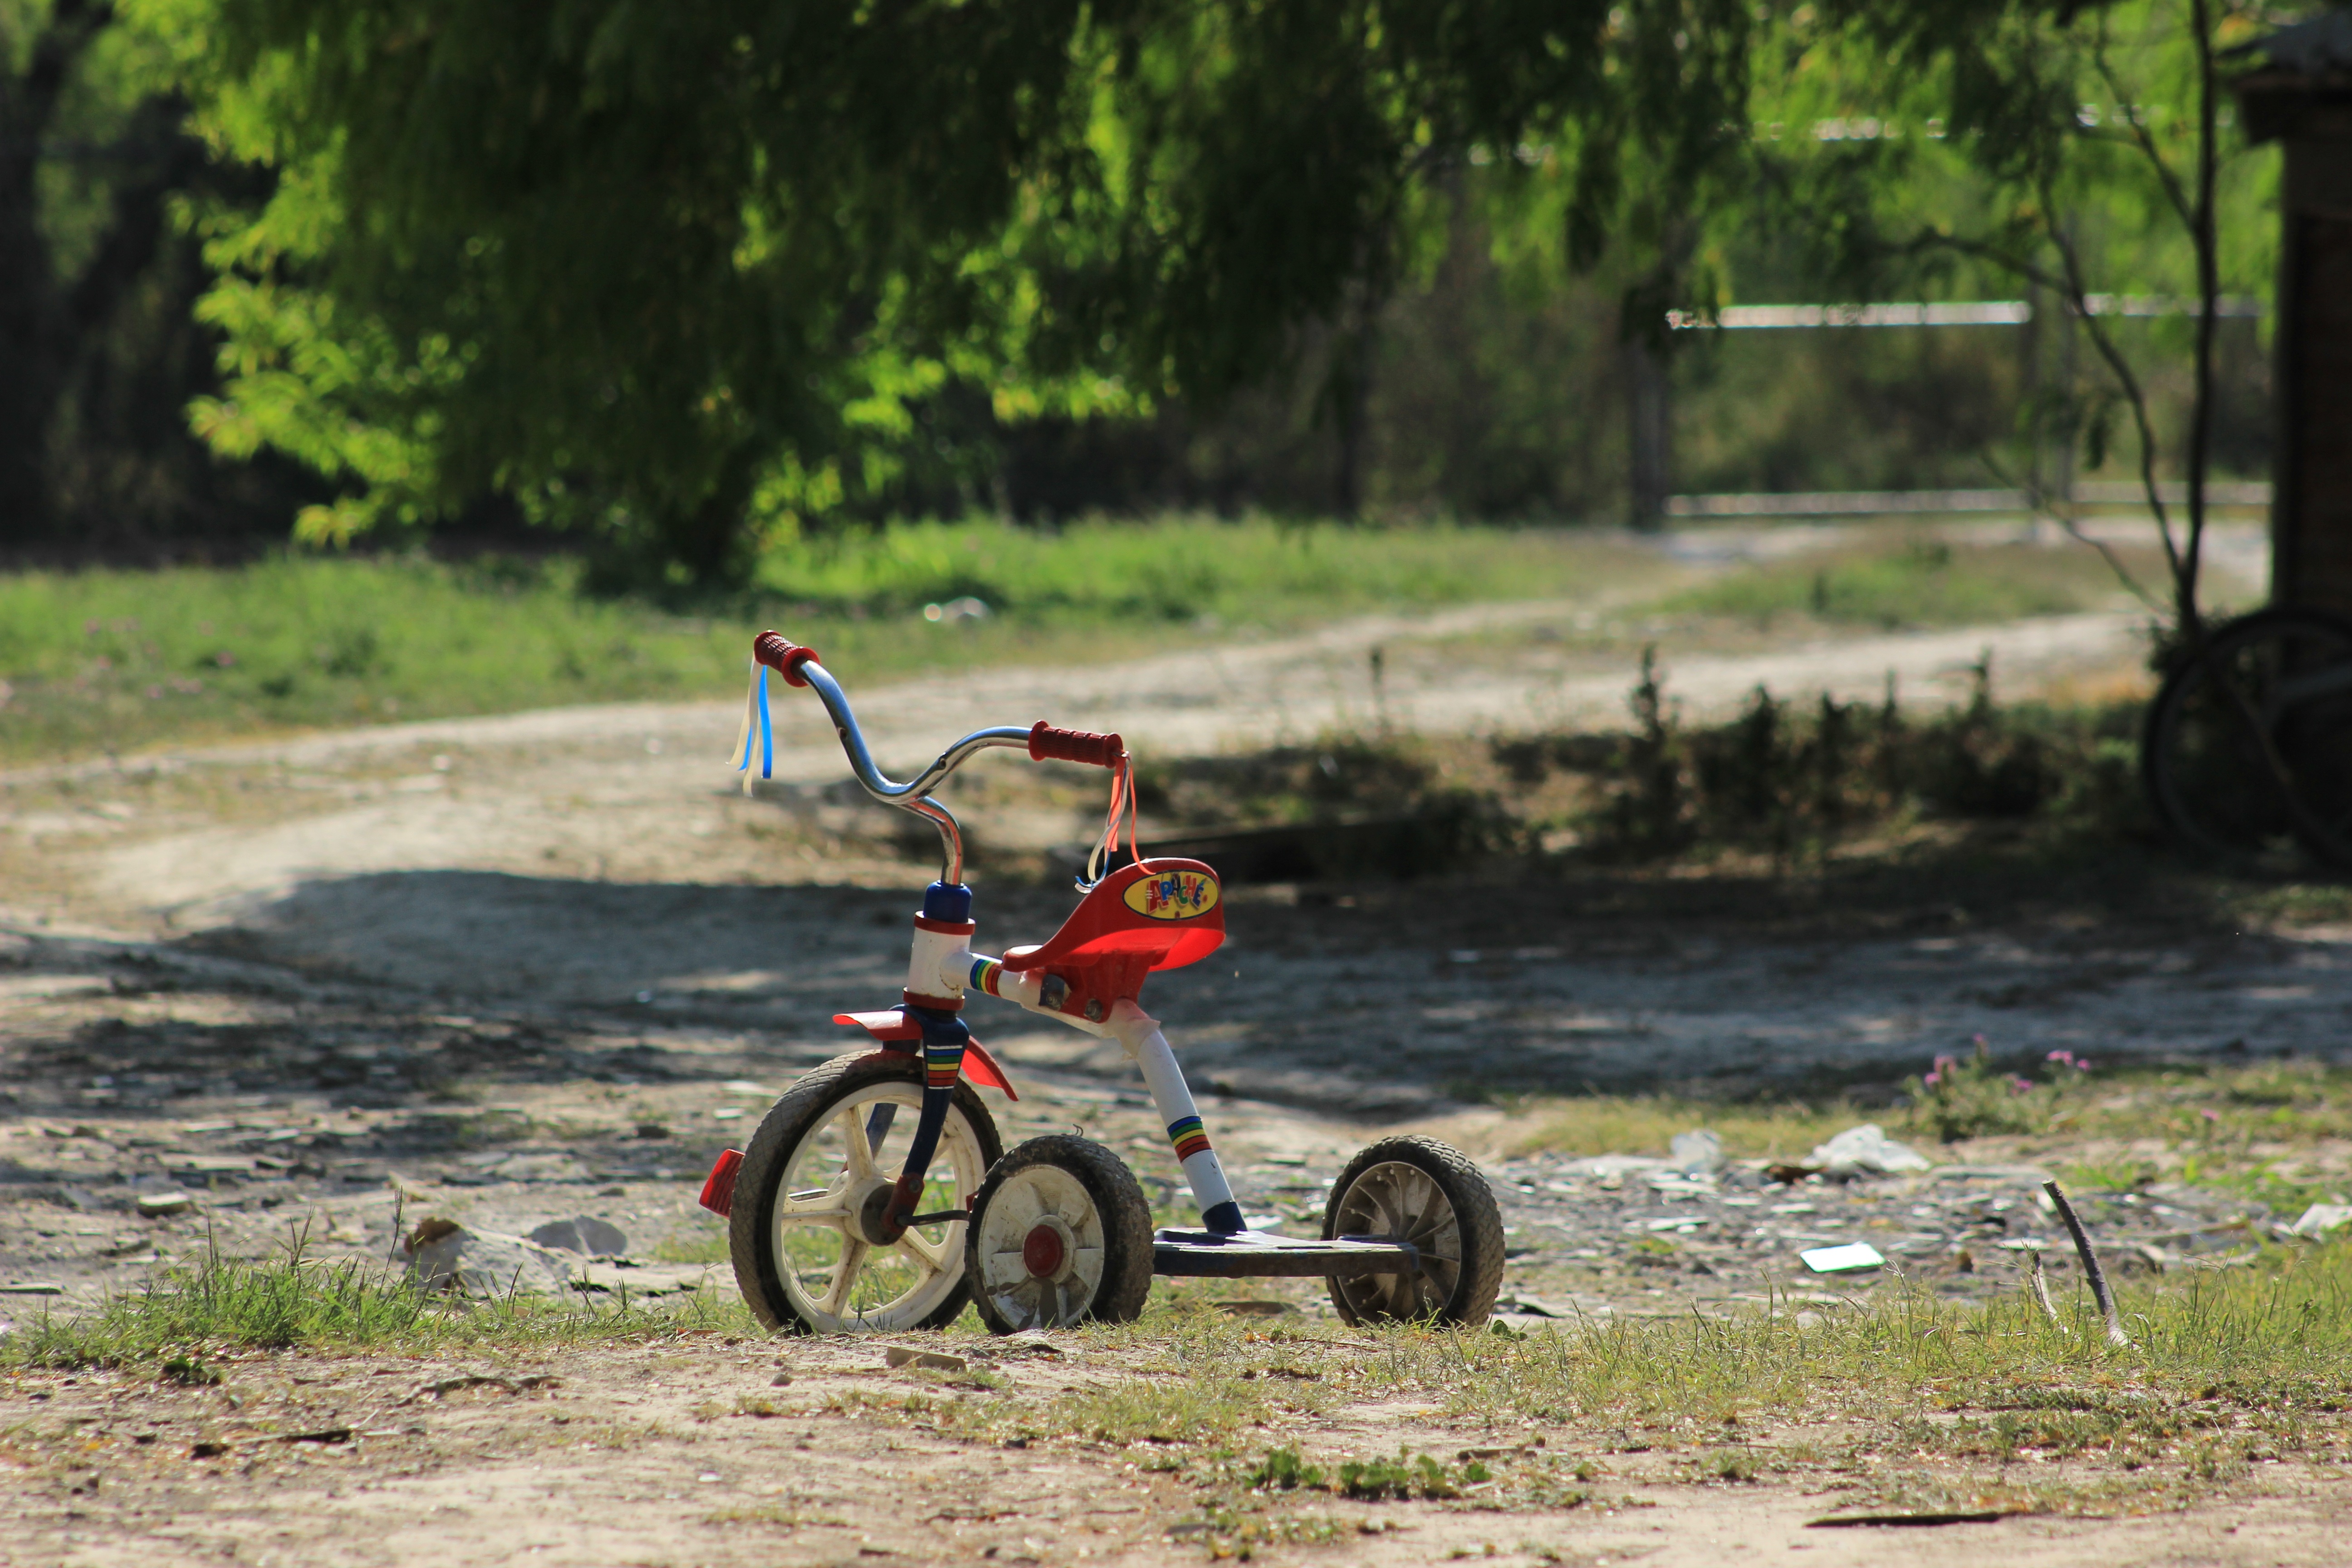
trail, tricycle, bicycle, vehicle, motorcycle, soil, extreme sport, sports equipment, mountain bike, race, sports, rim, racing, motorsport, freeride, pedals, mountain biking, cycle sport, downhill mountain biking, bicycle motocross, off roading